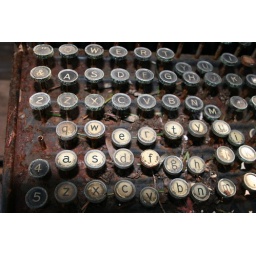
clarence newton road - near blowing rock - january 1 2009